Paprenjak

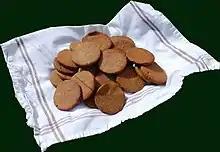

Paprenjak are a traditional biscuit made in Croatia. This peculiar biscuit contains a unique mix of honey and black pepper. The main ingredients are sugar syrup or honey, butter or fat, eggs, nuts (walnuts, hazelnuts), pepper and various spices (clove, cinnamon, nutmeg). Apart from the ingredients, Paprenjak is unique with its mould-pressed motifs used to decorate the biscuit. (see picture)